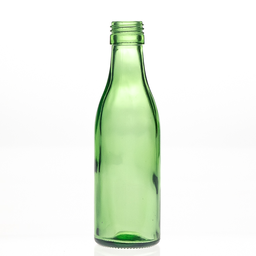
Label: glass